Twann-Tüscherz

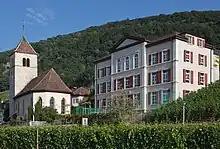
Twann's church and school house

In 2000 about 67.8% of the population belonged to a Protestant church, 14.8% were Roman Catholic and 11.2% had no religious affiliation.